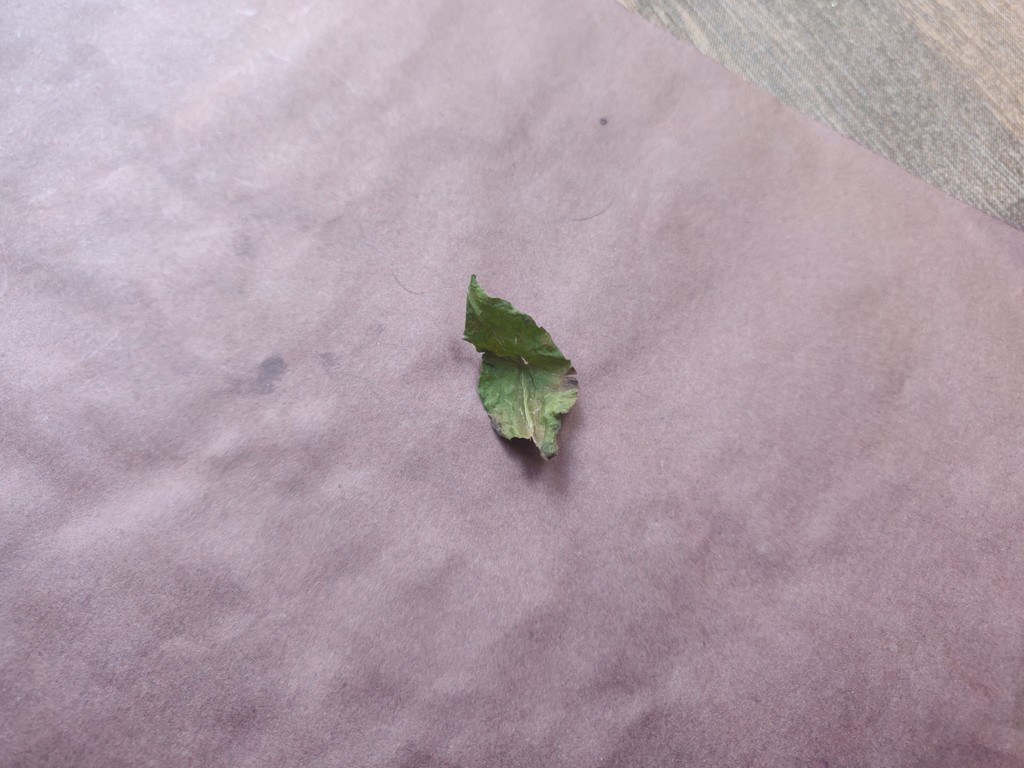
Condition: Dried
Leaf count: single
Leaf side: unknown